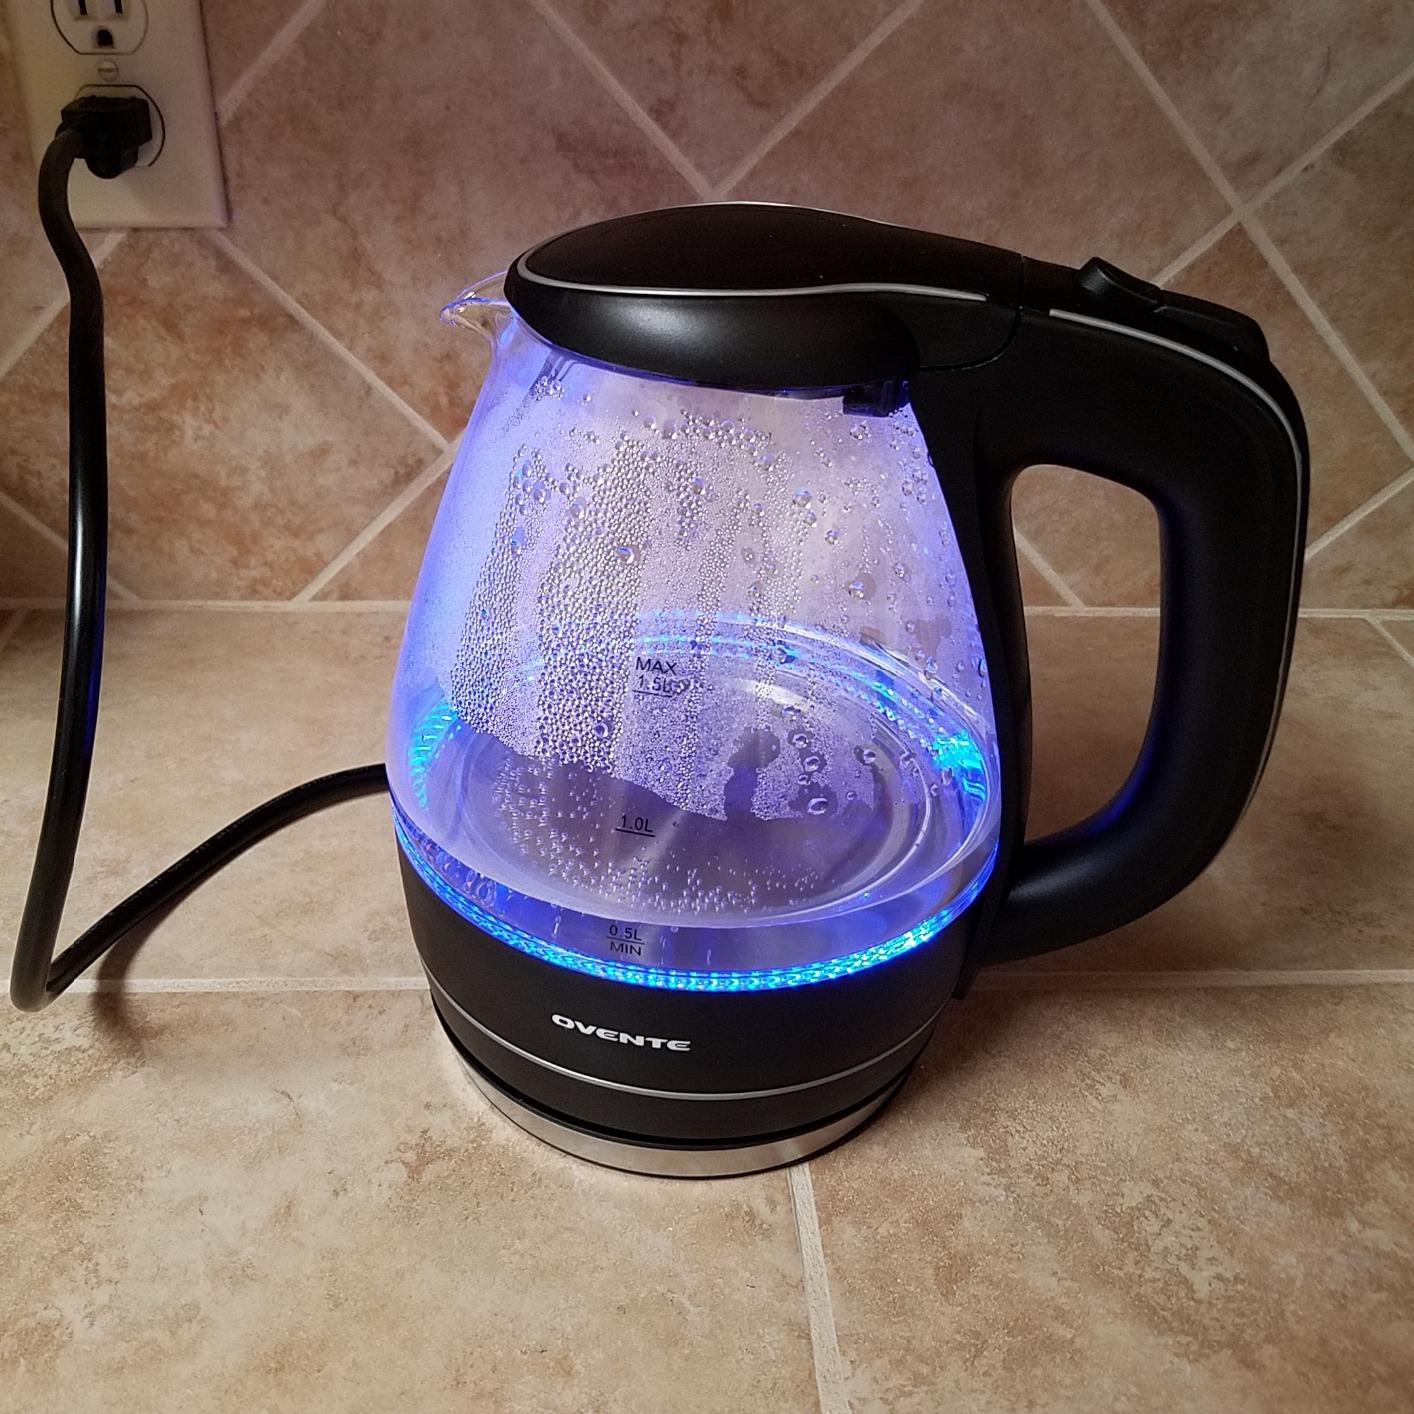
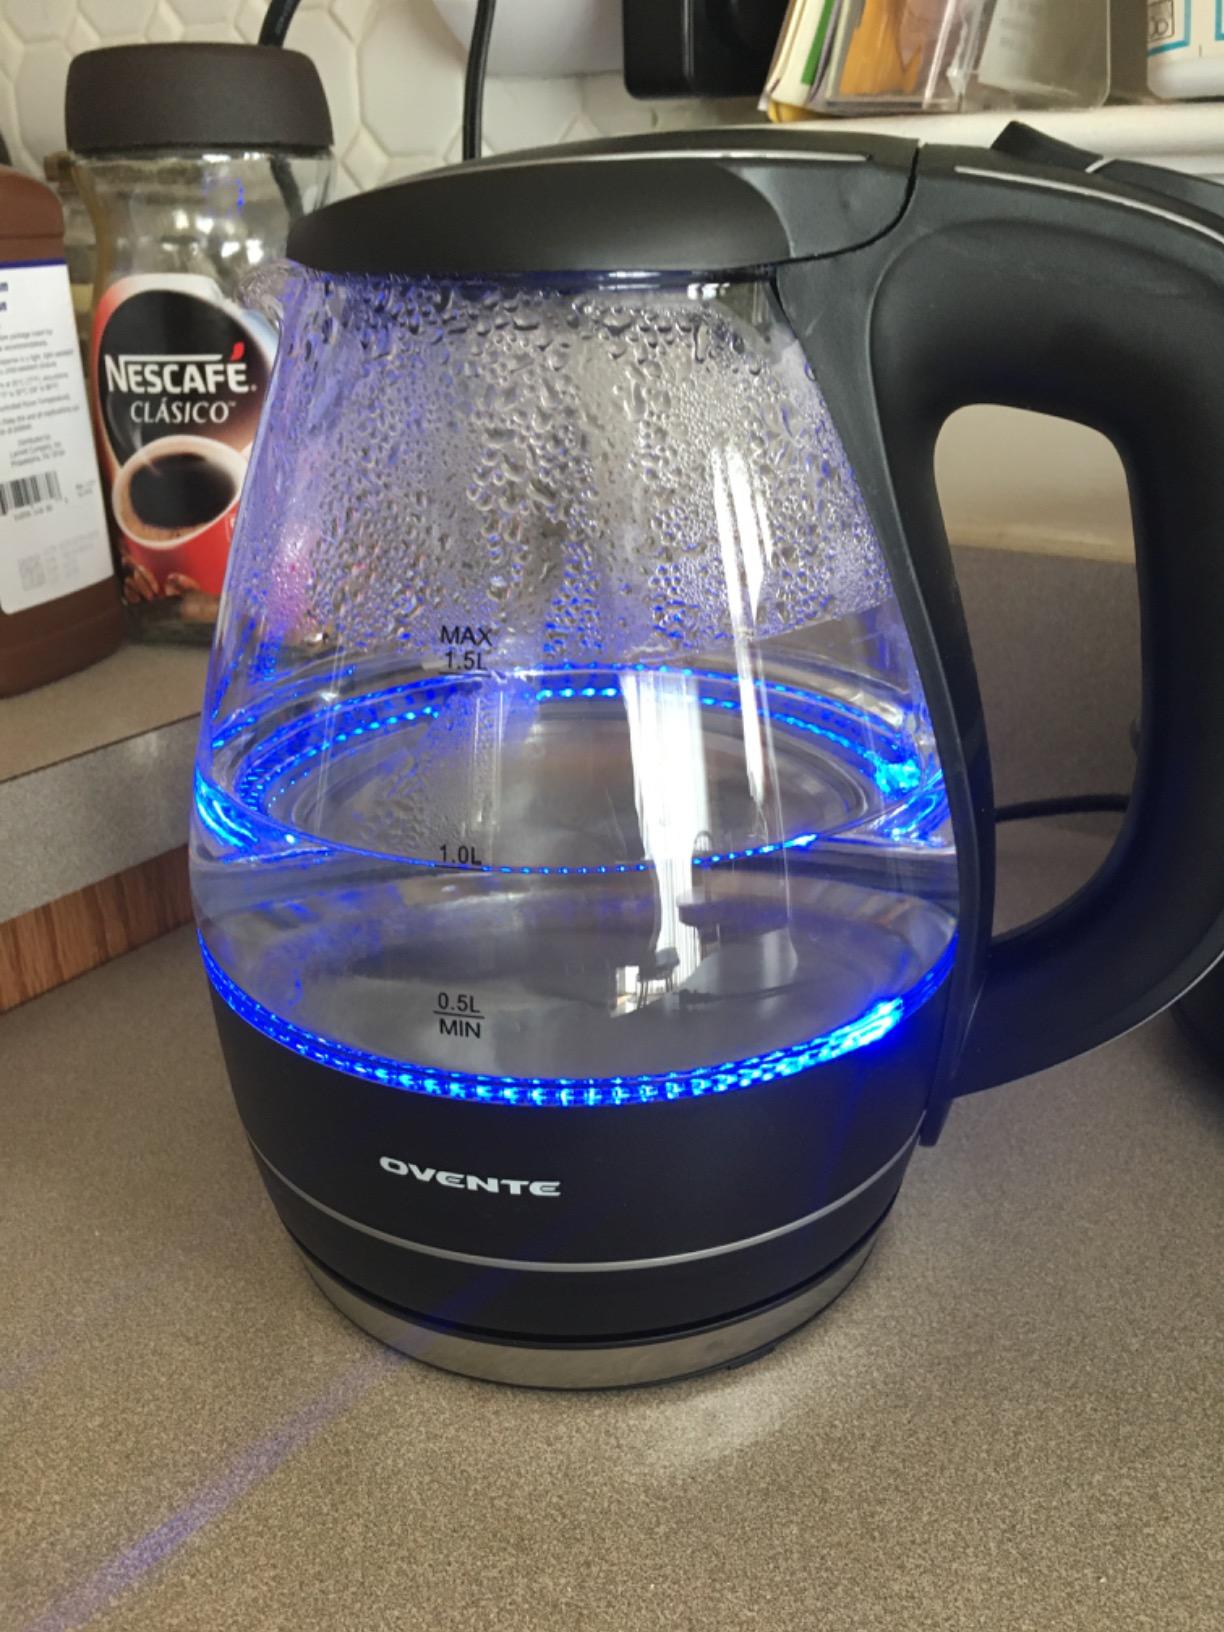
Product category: items_kettle
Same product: yes